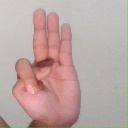
अक्षर: भ